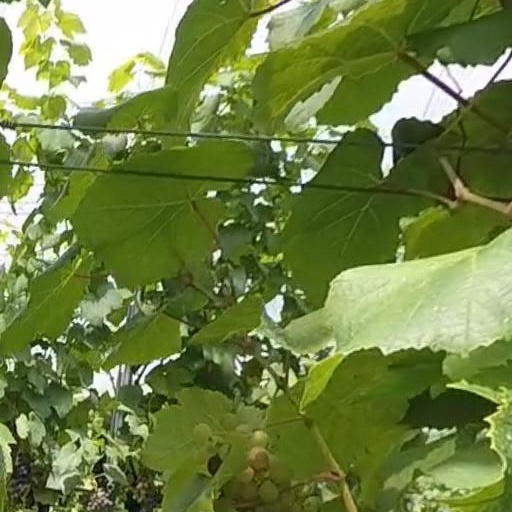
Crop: grape